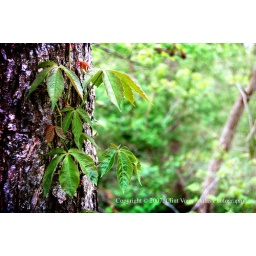
Ivy growing on a pine tree in Fox Island.